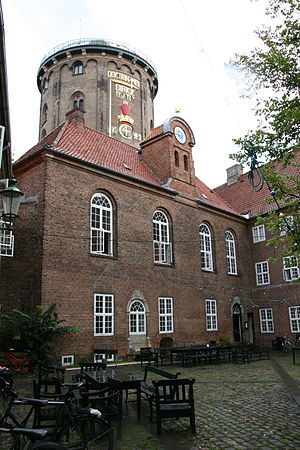
Regenskirken
Fløjen mod Købmagergade, hvor kirkesalen lå.
Regensens fløj mod Købmagergade, hvor kirkesalen lå."
Regenskirken, forgængeren for Trinitatis Kirke, var en kirke, der var placeret i en fløjbygning umiddelbart over for Rundetårn.